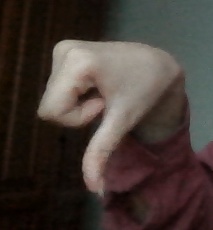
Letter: waw